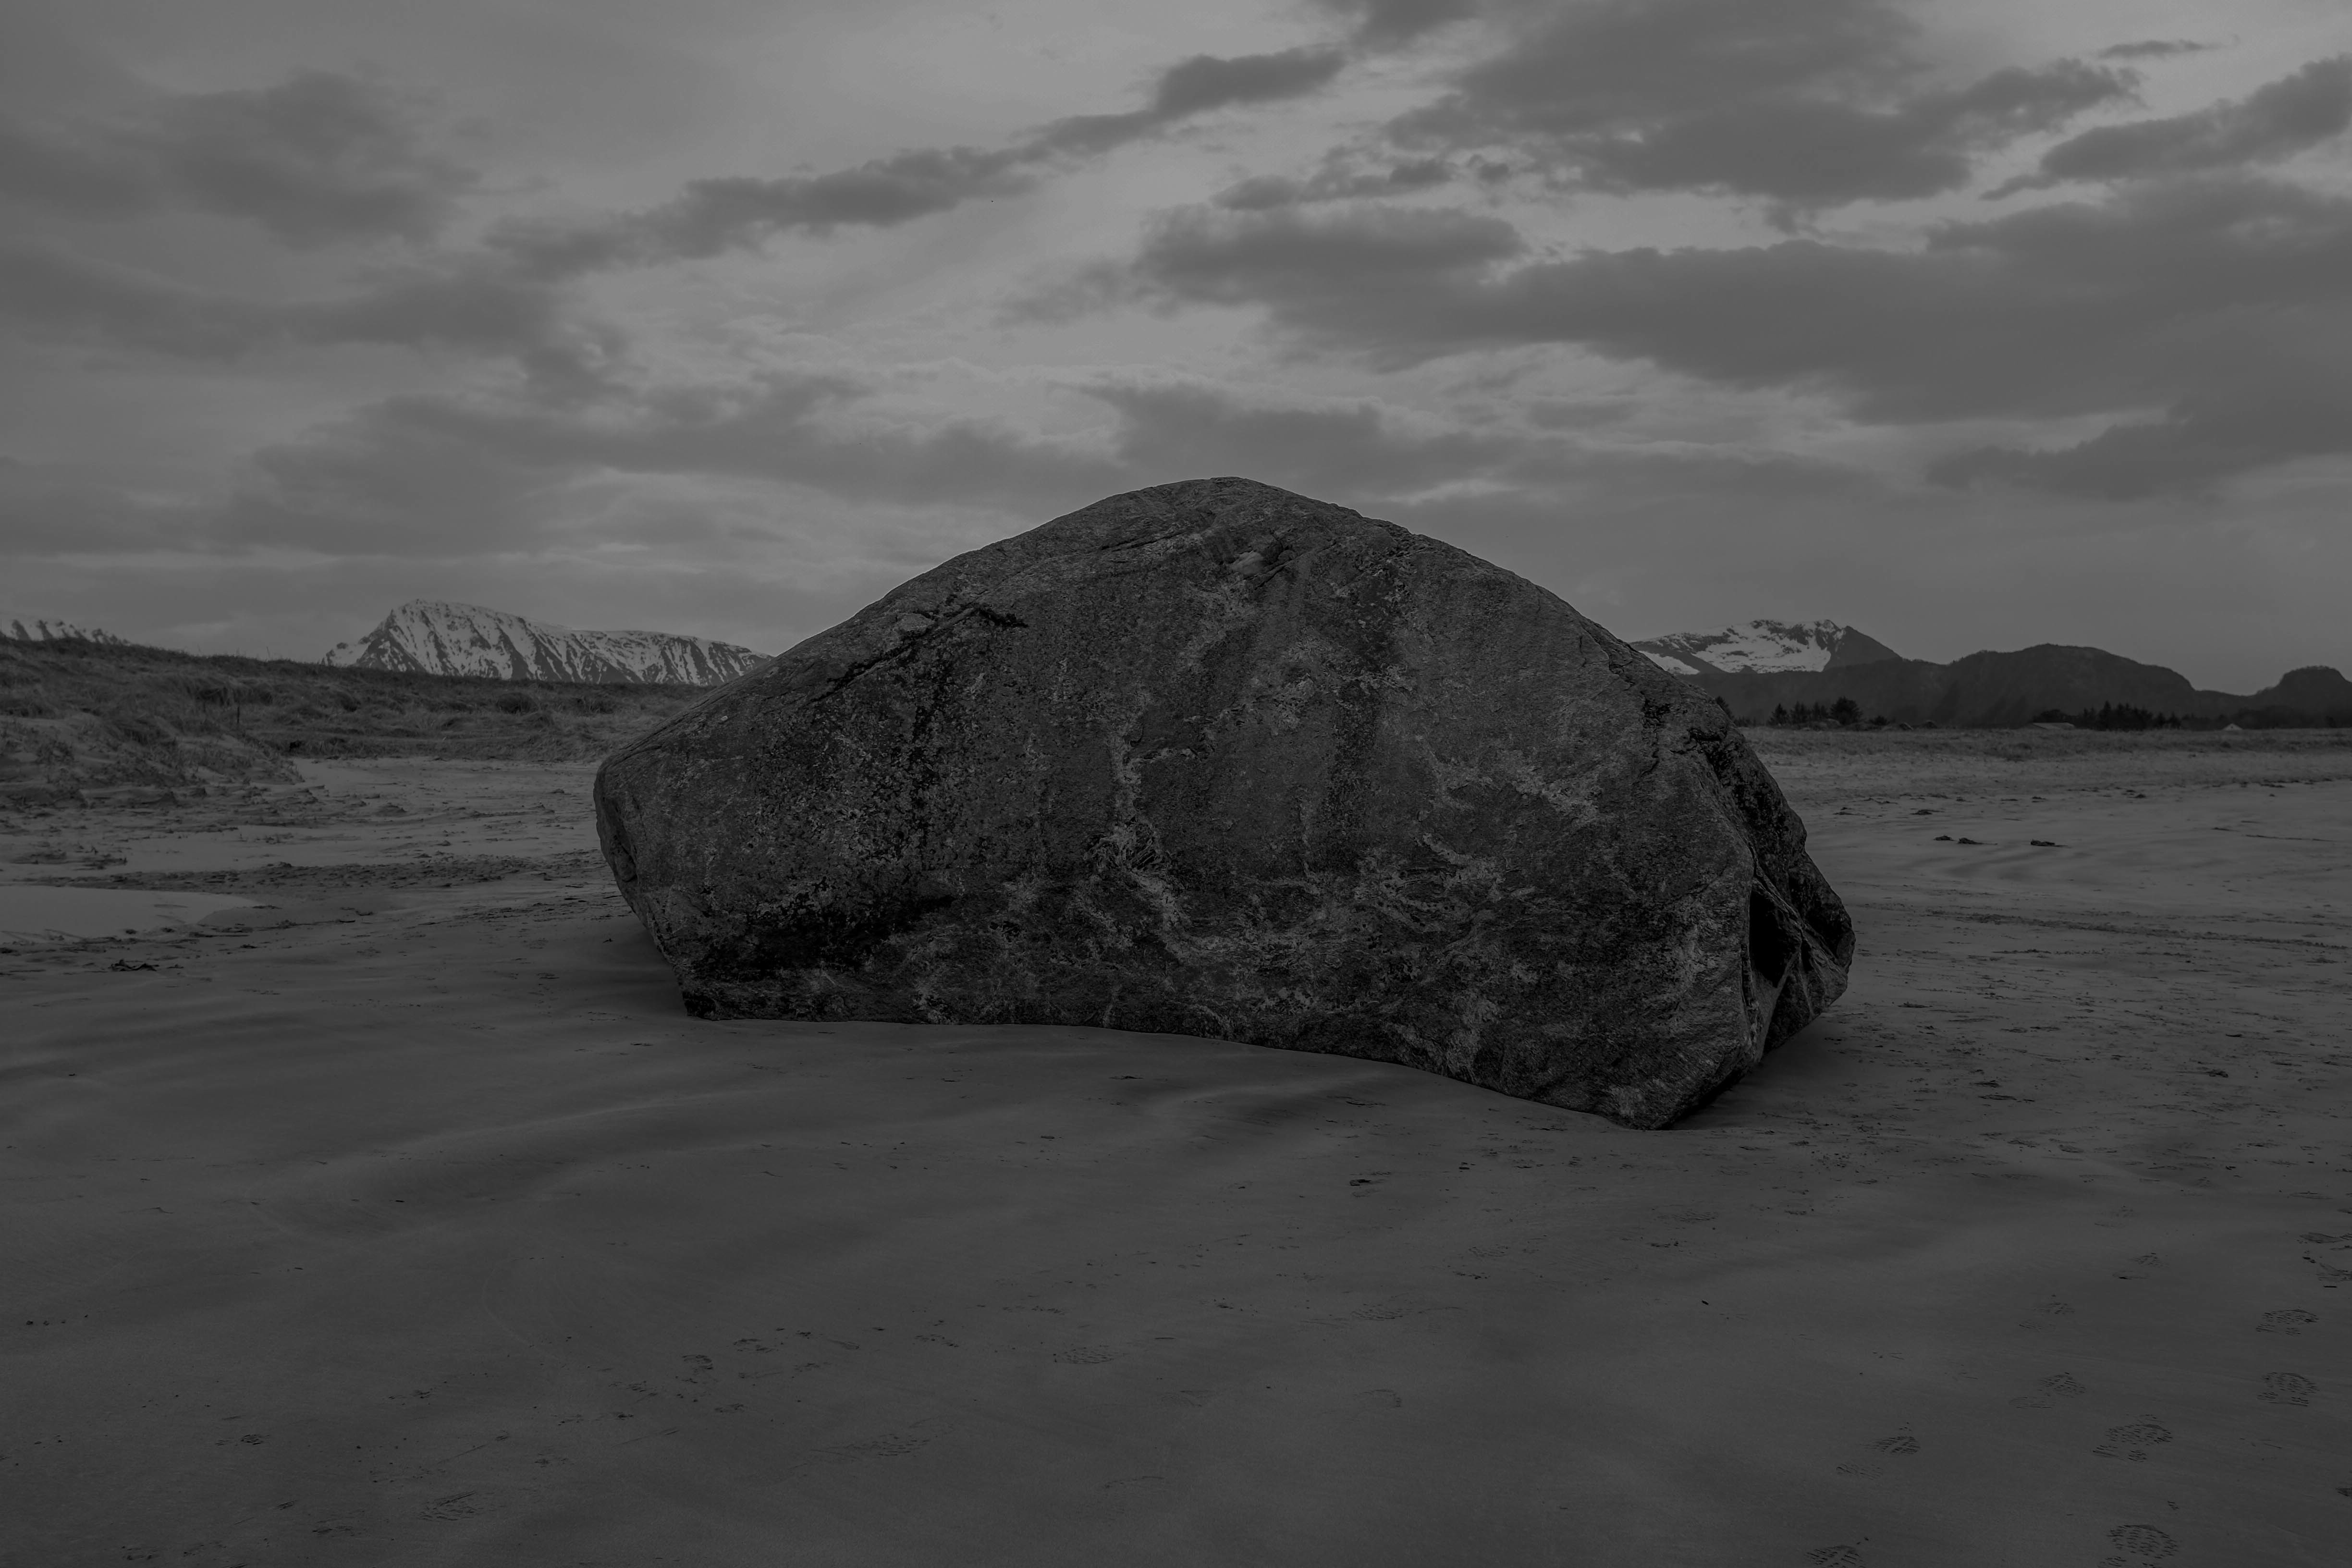
beach, landscape, sea, coast, sand, rock, ocean, horizon, mountain, snow, cloud, black and white, sky, hill, shore, wave, bay, monochrome, terrain, material, monochrome photography